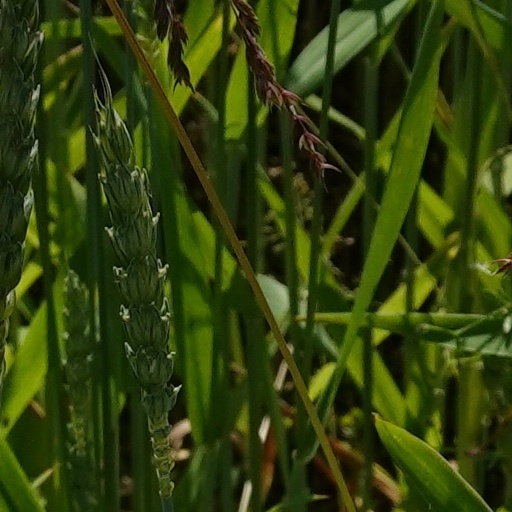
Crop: wheat